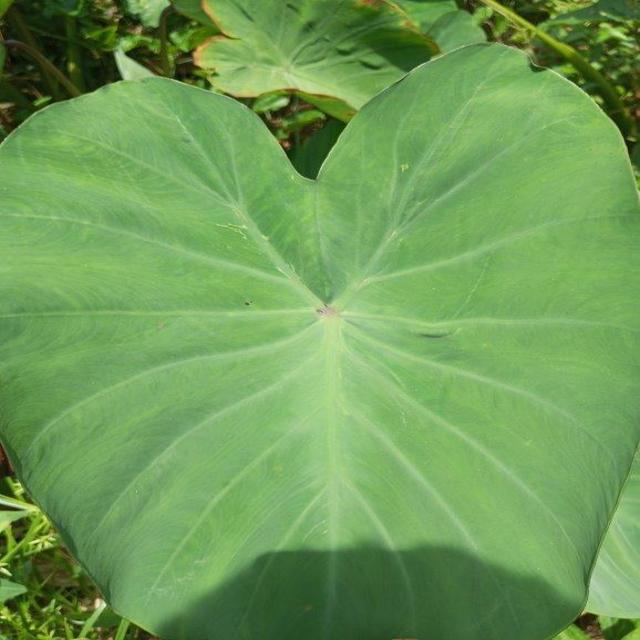
Label: Healthy